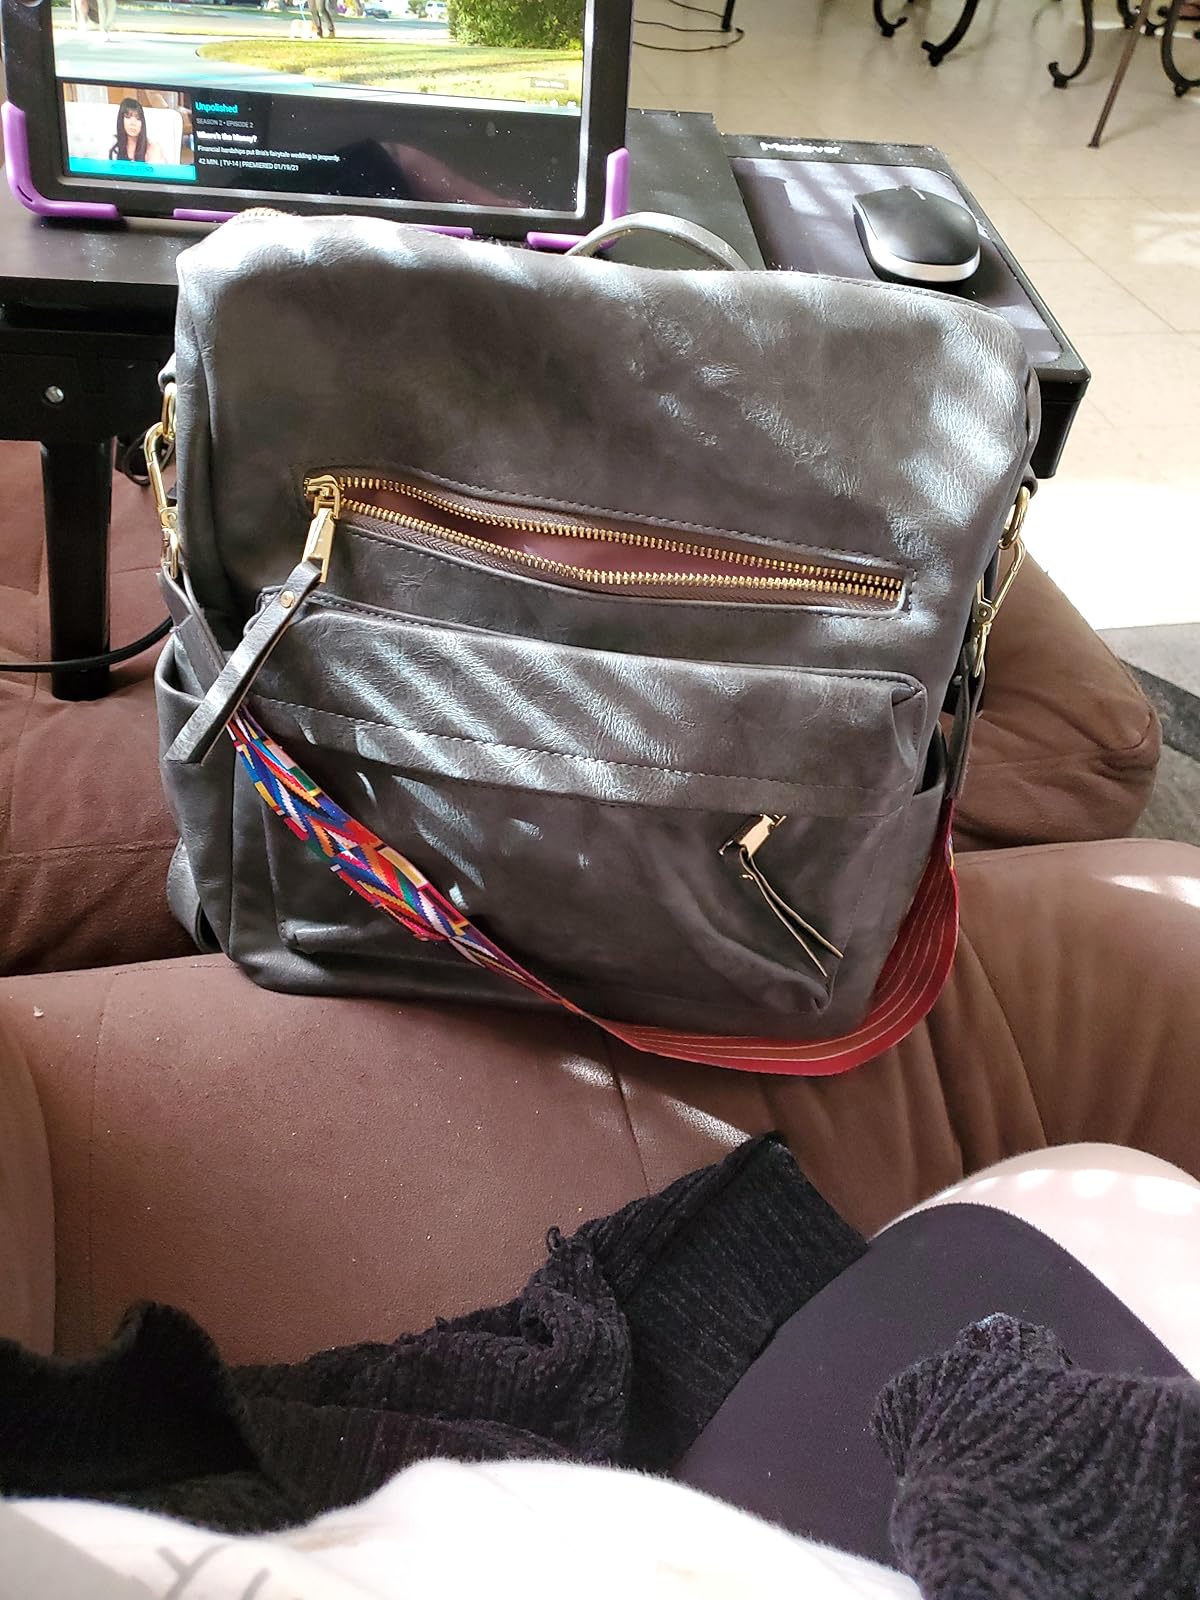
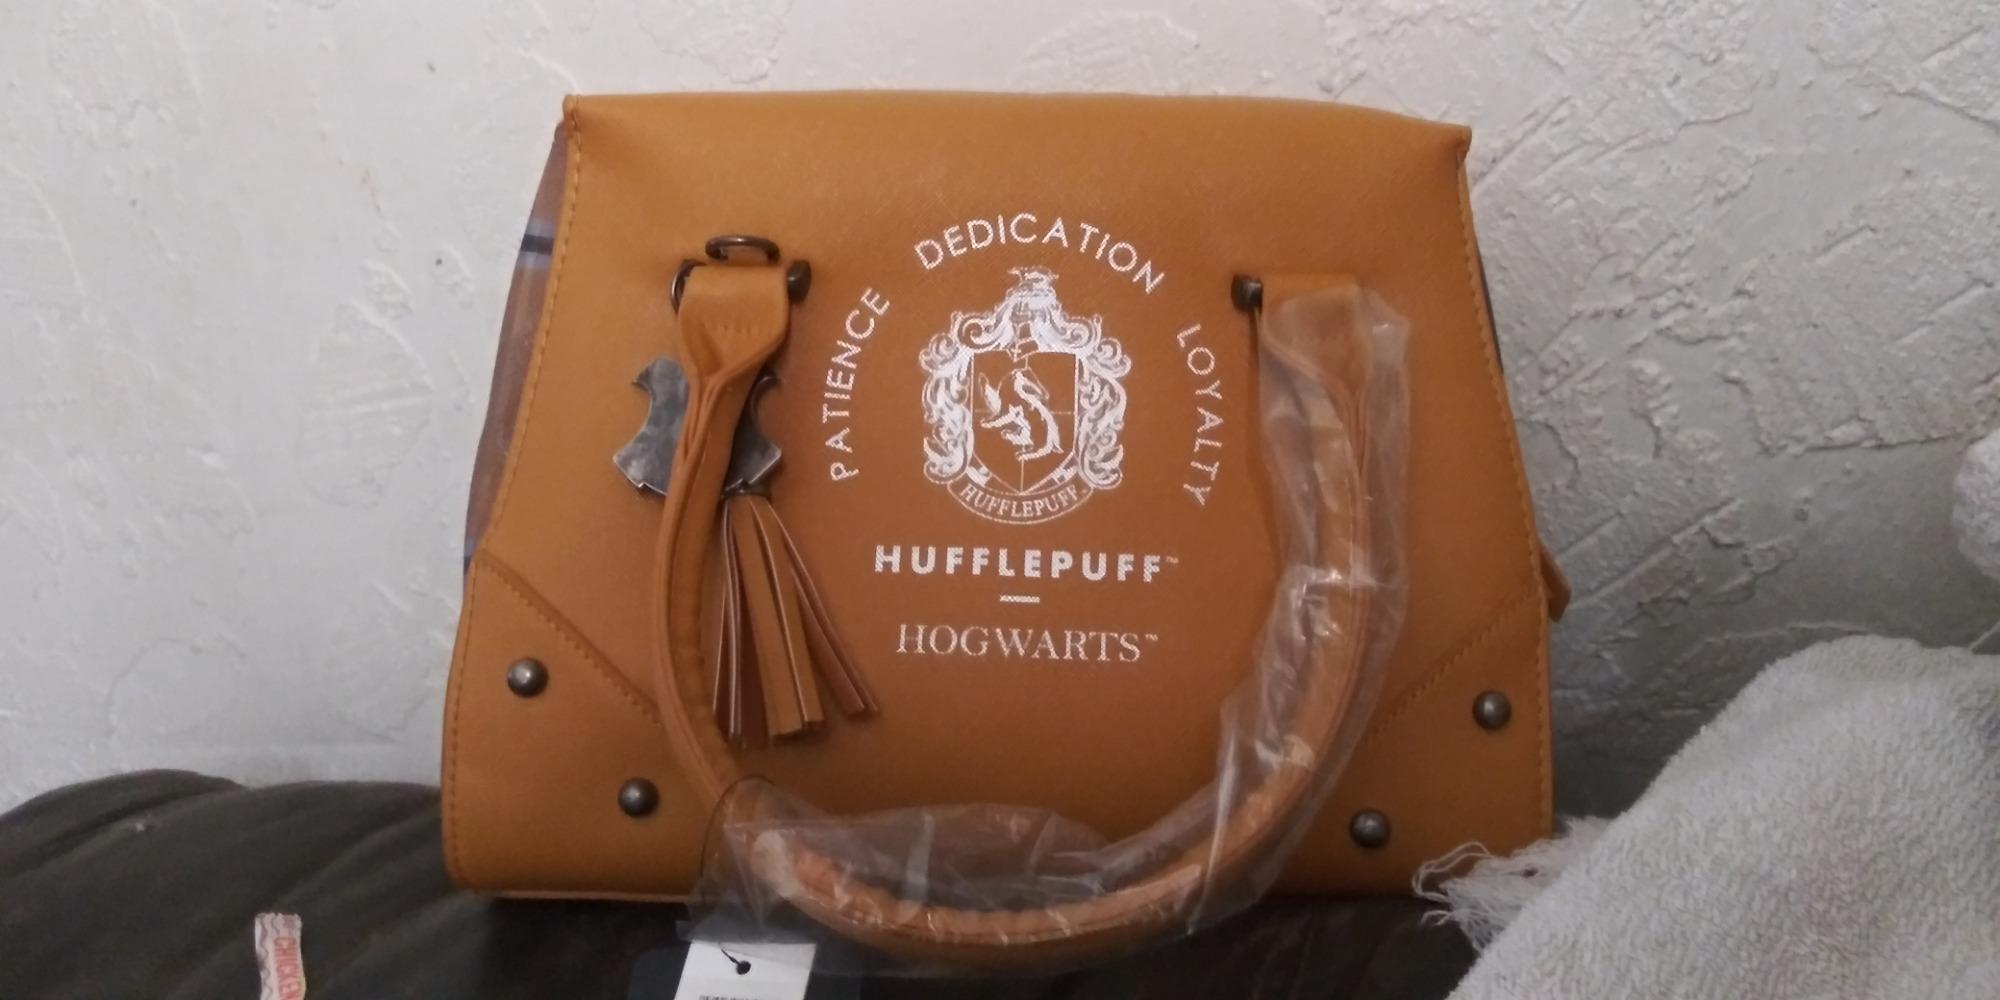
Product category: accessories_handbag
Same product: no